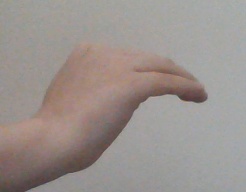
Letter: haa